Question: What is covering the window?
Tambaya: Menene ya rufe tagar?
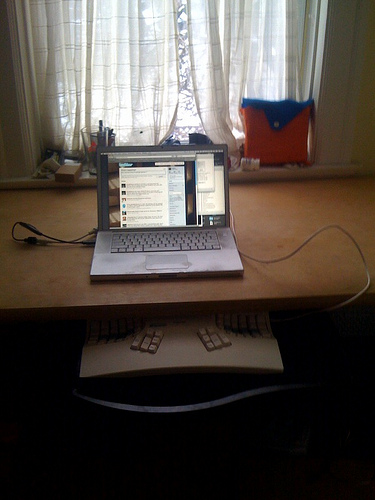
Answer: A curtain.
Amsa: Labule.